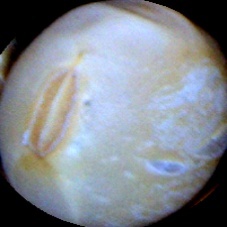
Label: Skin-damaged